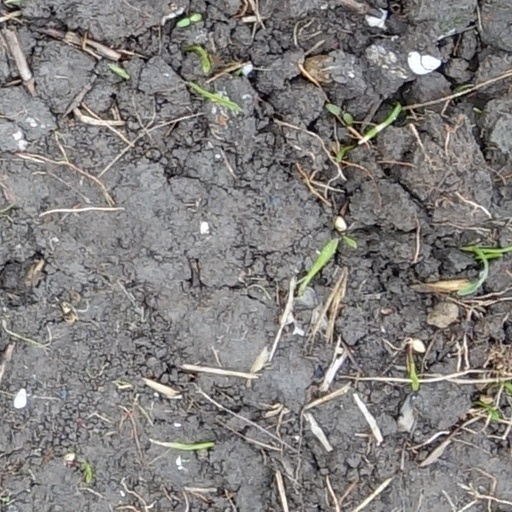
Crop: wheat